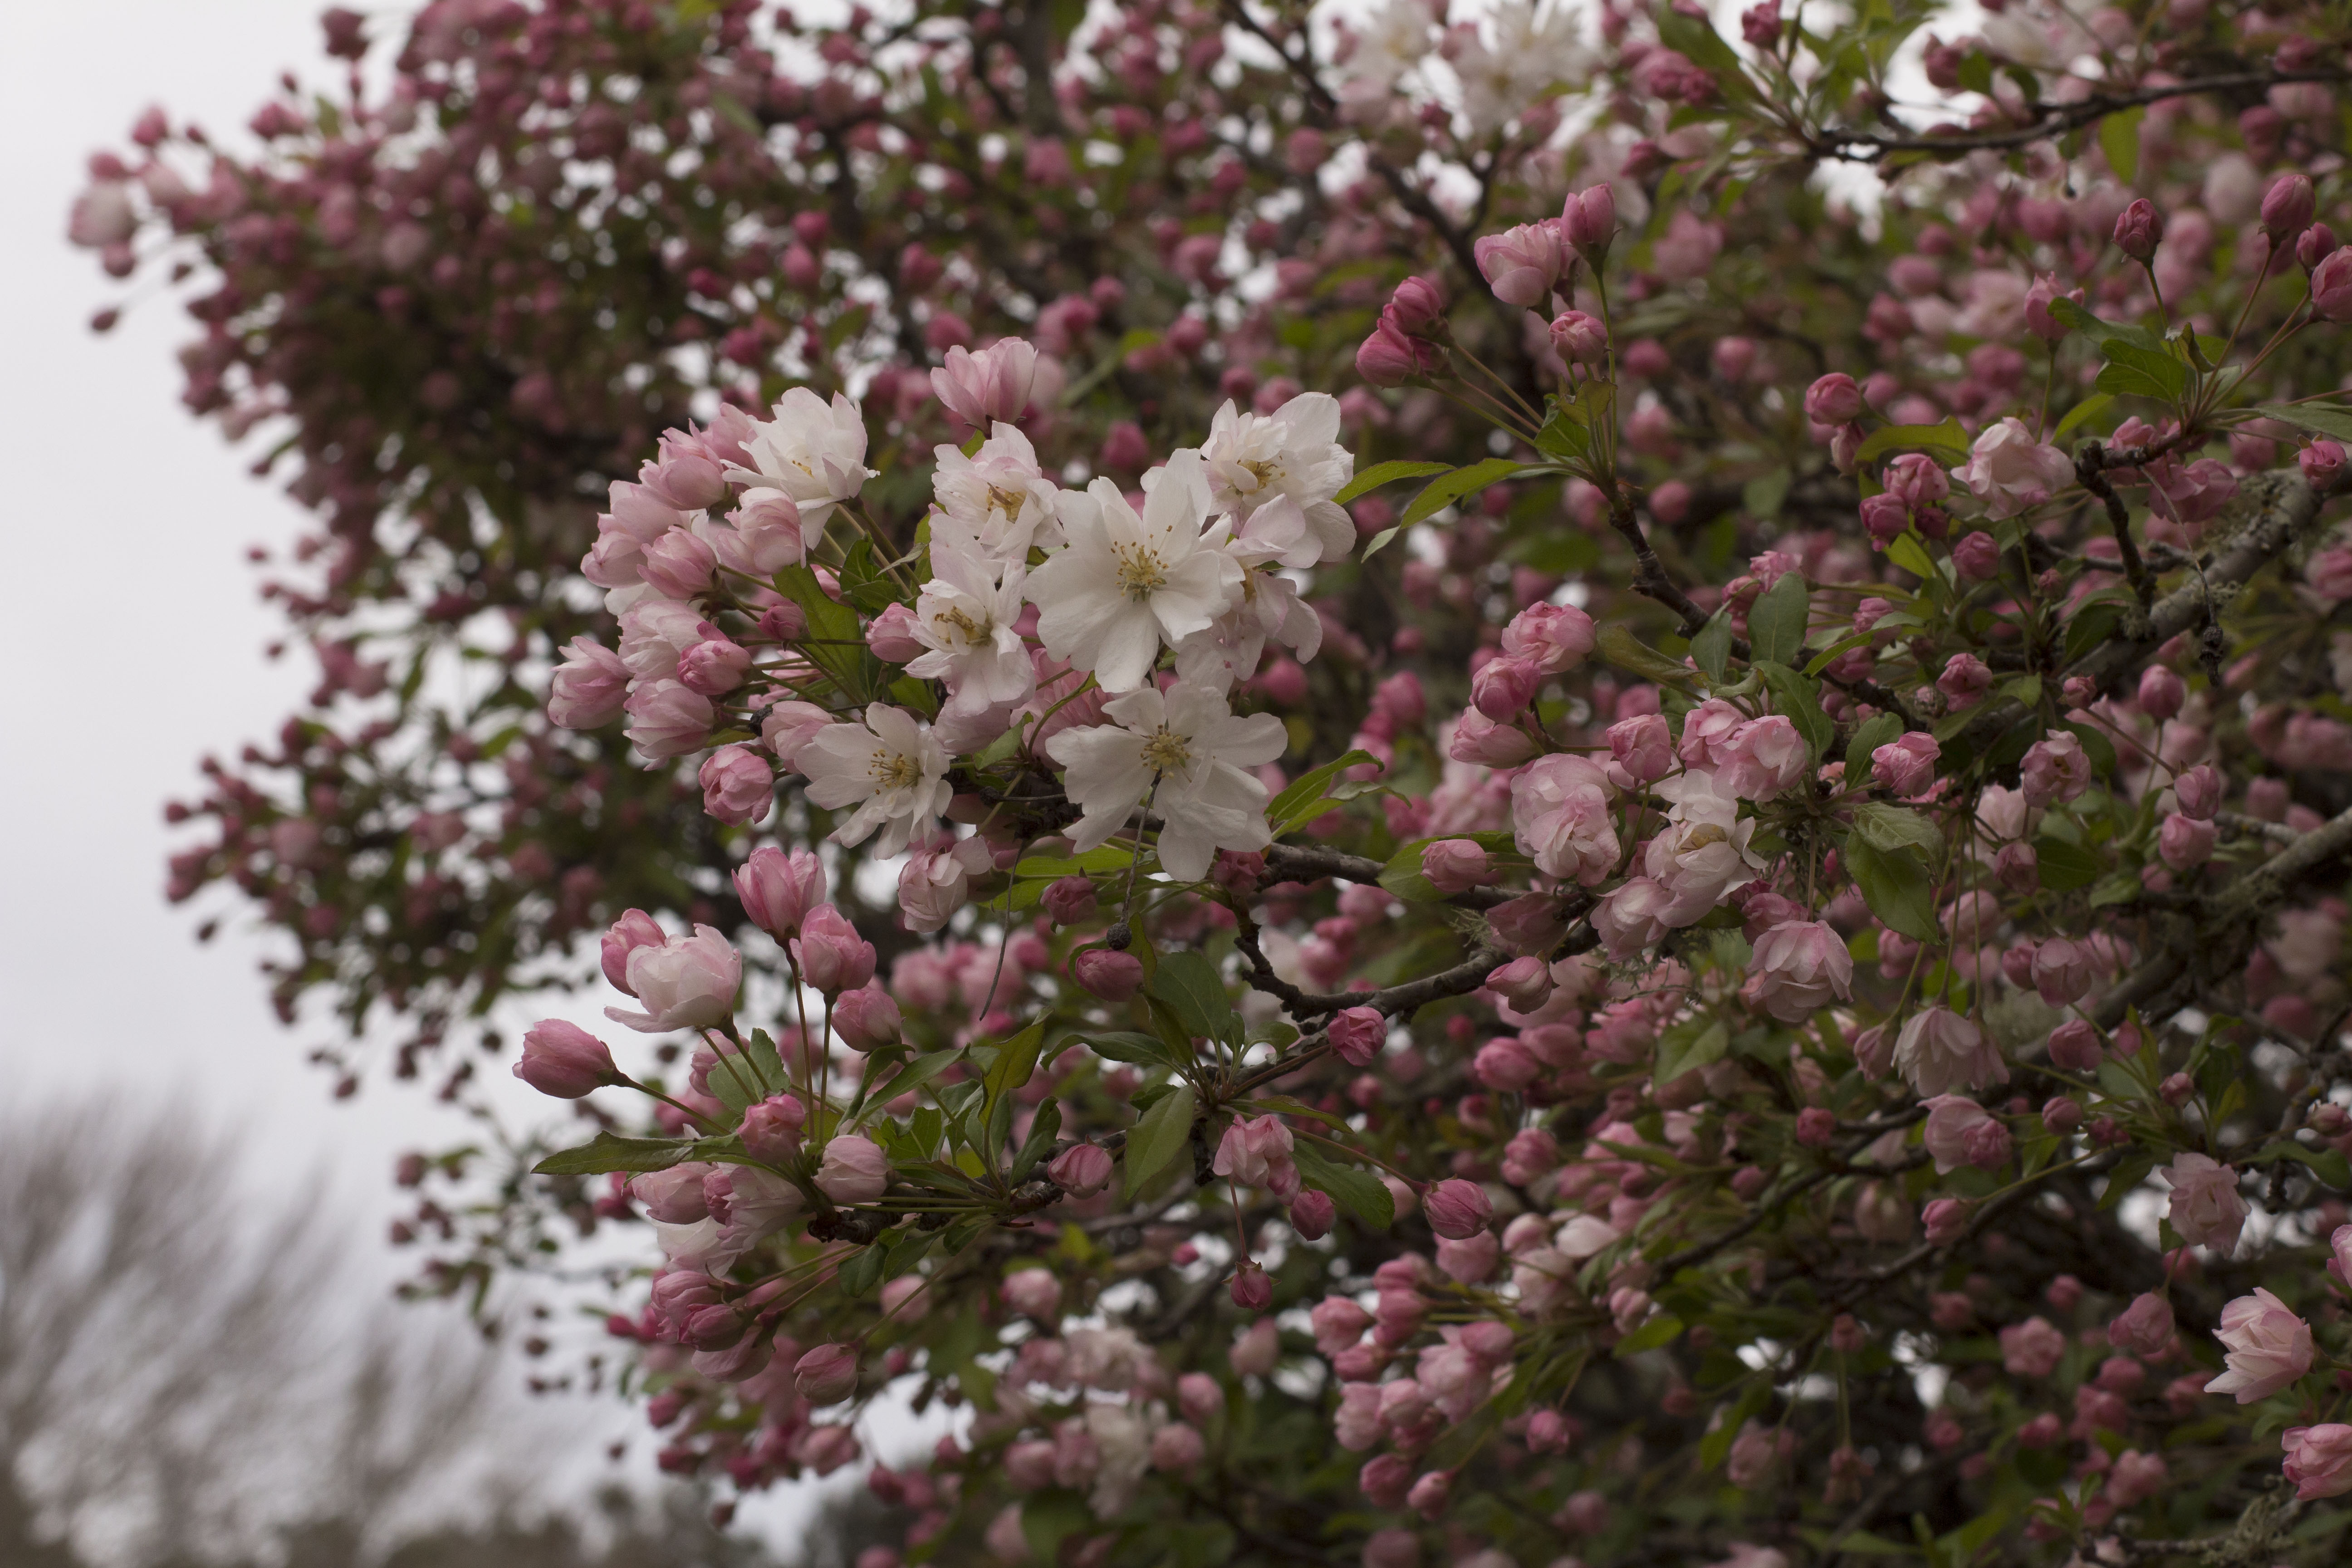
tree, branch, blossom, plant, flower, spring, flora, cherry blossom, twig, shrub, lilac, prunus, flowering plant